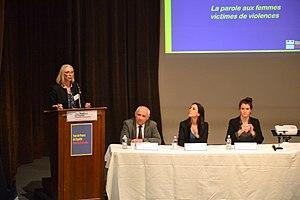
Ateliers du Tour de France de l'égalité femmes-hommes à Pernes les Fontaines, le 12 janvier 2018
Le Grenelle des violences conjugales, ou Grenelle contre les violences conjugales, est un ensemble de tables rondes organisées par le gouvernement français entre le 3 septembre et le 25 novembre 2019. Il avait pour objectif de réunir des personnes concernées par les problématiques liées aux violences conjugales, afin de déterminer des mesures à prendre pour les combattre.